Magic Kitchen

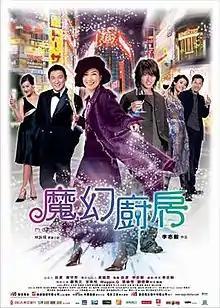
Film poster

Magic Kitchen is a 2004 Hong Kong romantic comedy film directed by Lee Chi-ngai and starring Sammi Cheng and Jerry Yan. The film was adapted from the novel of the same title by Hong Kong novelist .